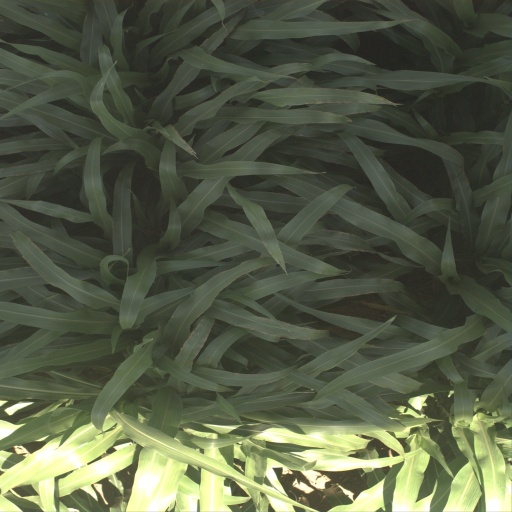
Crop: sorghum